List of endemic birds of the Andaman and Nicobar Islands

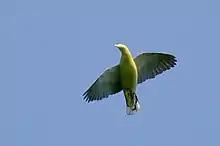
Andaman green pigeon

The Nicobar megapode, also known as the Nicobar scrubfowl, is the only megapode in South Asia. It was likely separated after the islands separated from the mainland, causing it to evolve into a new species after long periods of isolation. The species is distributed on the Nicobars and surrounding islands, but there have been 19th century reports of the species on the Coco Islands, which suggest that this species was once found on the Andamans but was extirpated from the islands by local tribes. It has an IUCN status of Vulnerable, with a stable population of 750 to 1500 mature individuals. The 2004 Indian Ocean earthquake and tsunami is said to have wiped out a large number of these birds.